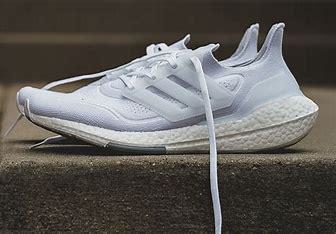
Brand: Adidas
Model: Ultraboost